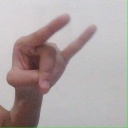
अक्षर: च